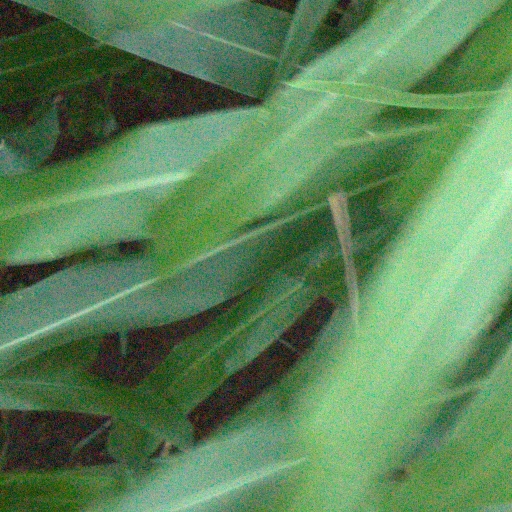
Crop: sorghum